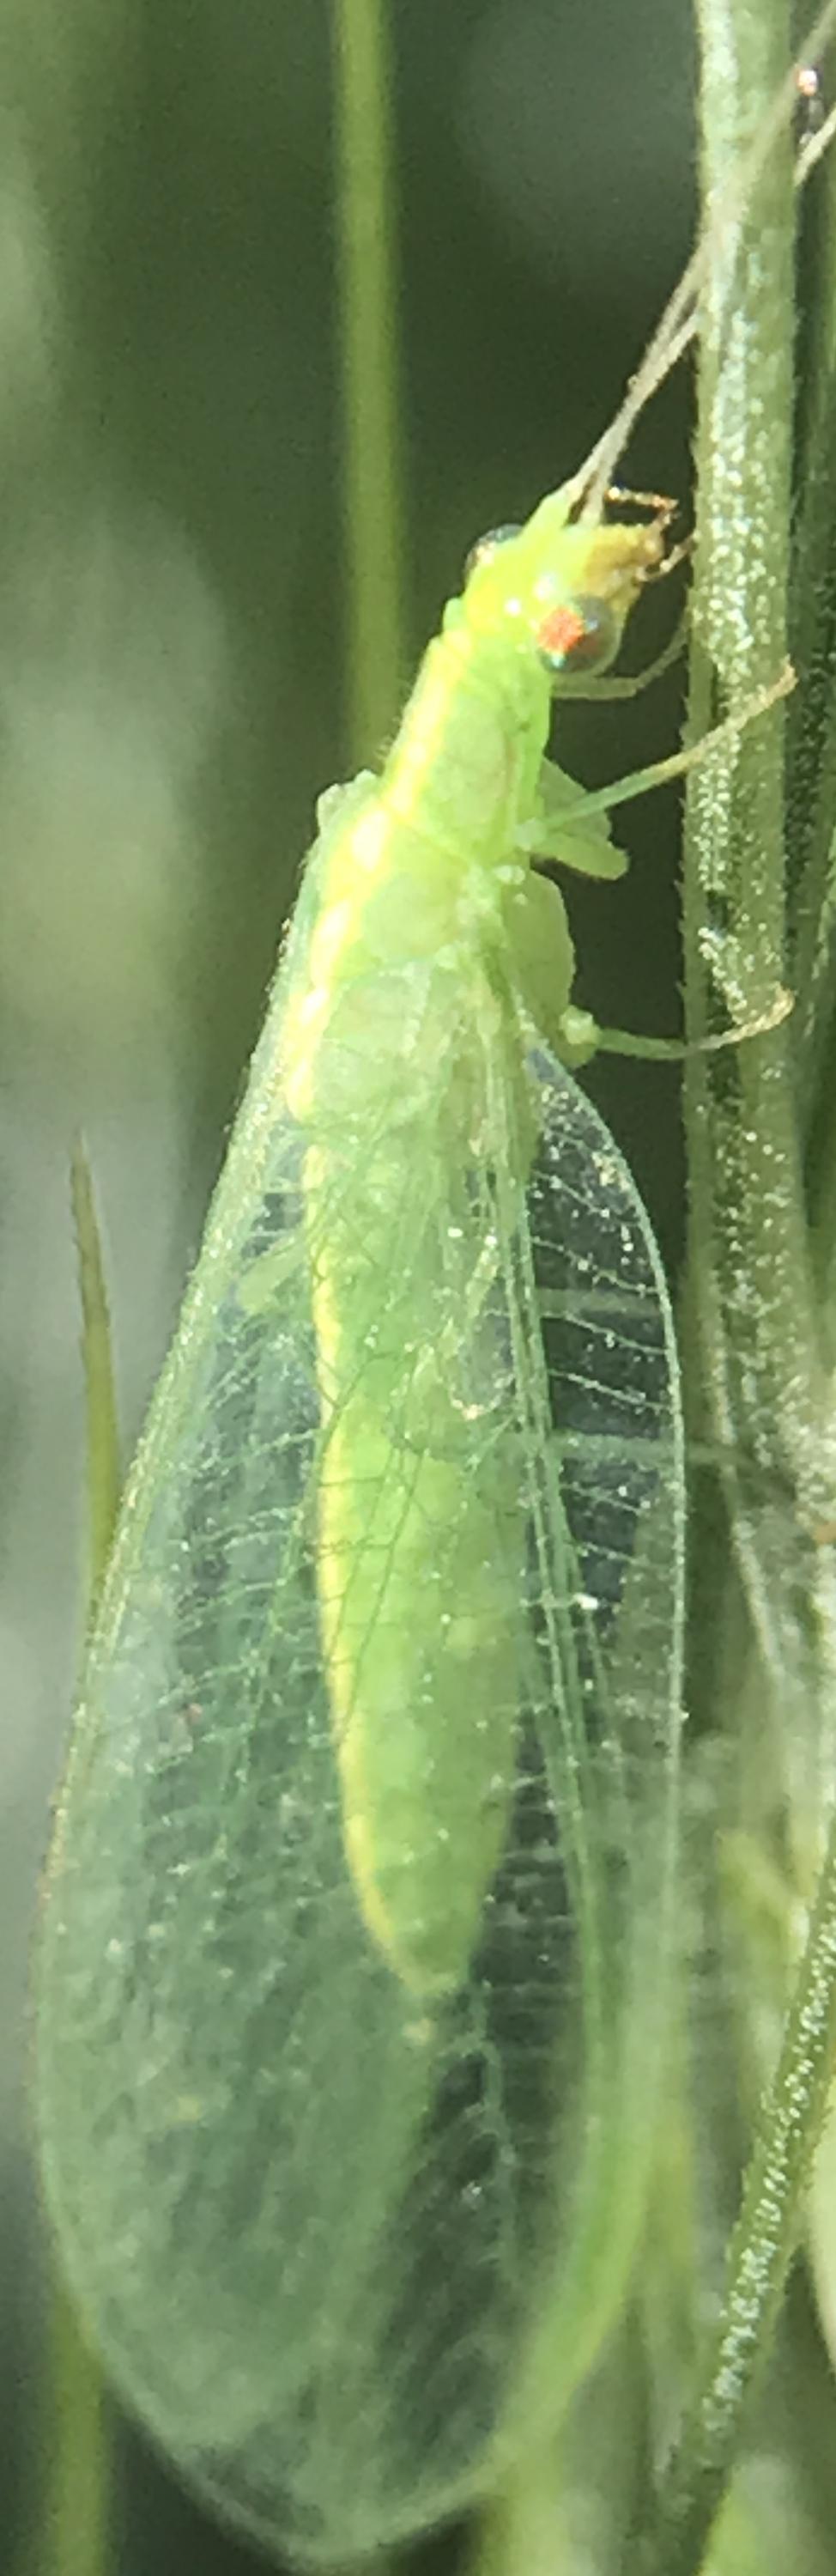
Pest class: predators